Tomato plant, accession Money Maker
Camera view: horizontal (90 deg, fisheye); turntable rotation: 270 degrees
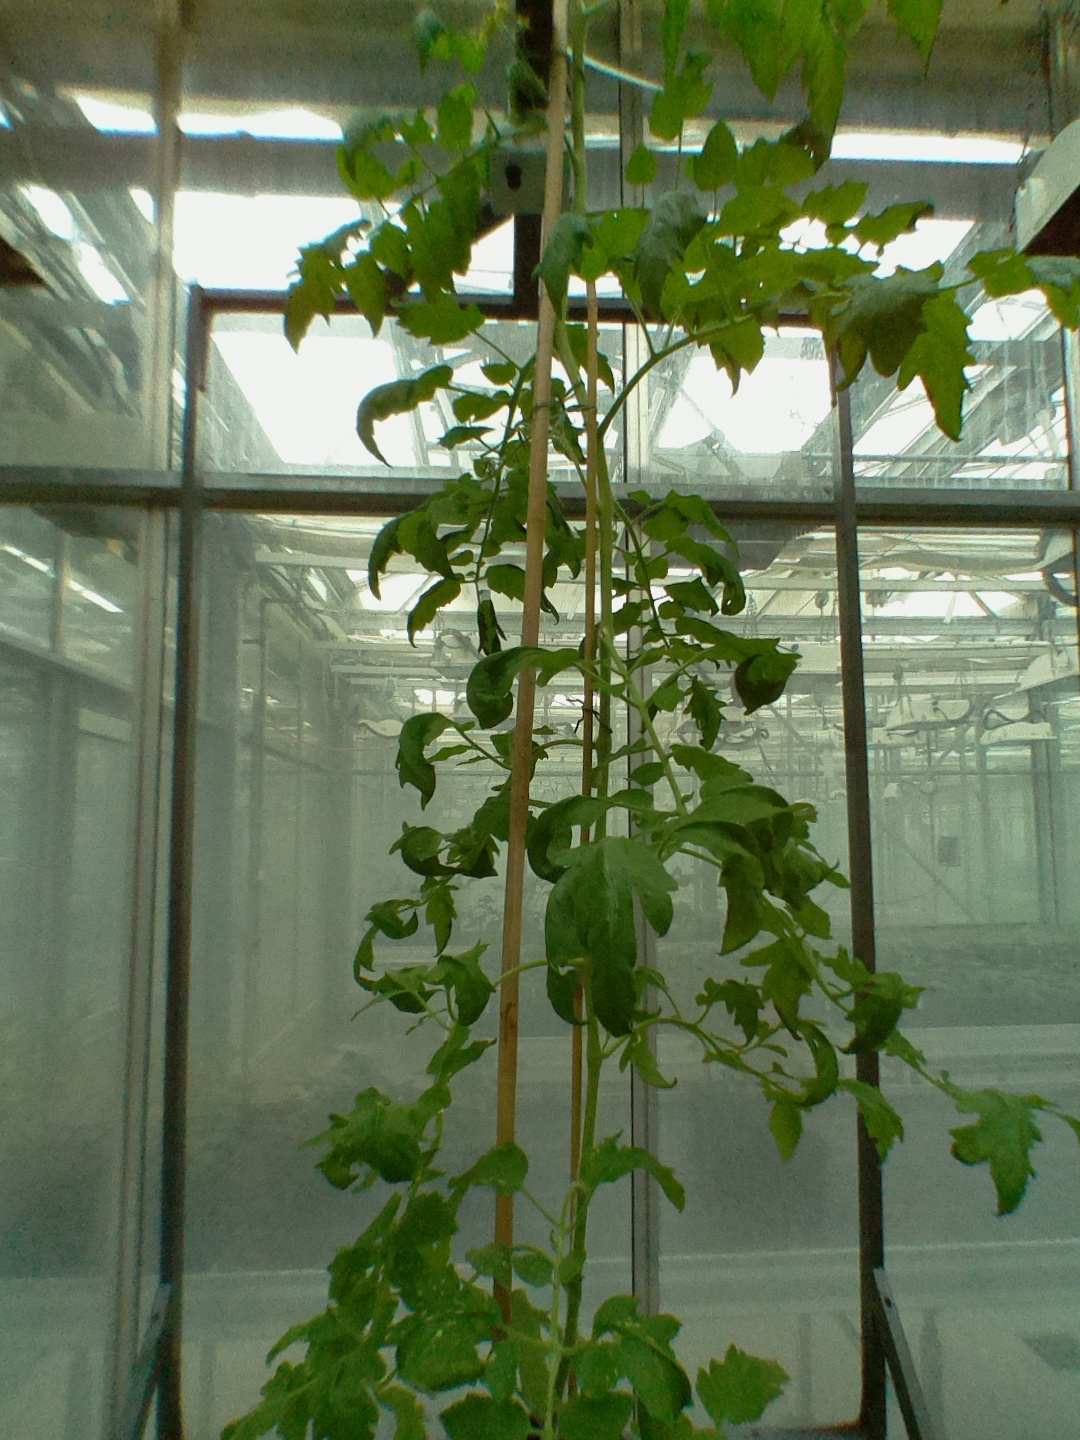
BBCH growth stage 70: Fruits at the main stem or branches visibles